Oceanic trench

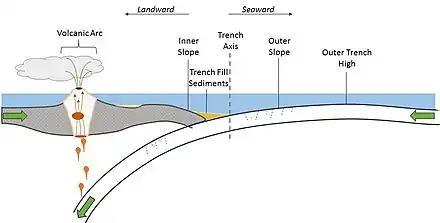
Cross section of an oceanic trench formed along an oceanic-oceanic convergent boundary

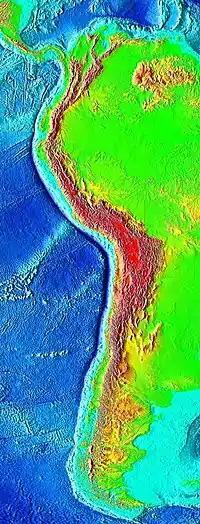
The Peru–Chile Trench is located just left of the sharp line between the blue deep ocean (on the left) and the light blue continental shelf, along the west coast of South America. It runs along an oceanic-continental boundary, where the oceanic Nazca plate subducts beneath the continental South American plate

Oceanic trenches are wide and have an asymmetric V-shape, with the steeper slope (8 to 20 degrees) on the inner (overriding) side of the trench and the gentler slope (around 5 degrees) on the outer (subducting) side of the trench. The bottom of the trench marks the boundary between the subducting and overriding plates, known as the basal plate boundary shear or the subduction décollement. The depth of the trench depends on the starting depth of the oceanic lithosphere as it begins its plunge into the trench, the angle at which the slab plunges, and the amount of sedimentation in the trench. Both starting depth and subduction angle are greater for older oceanic lithosphere, which is reflected in the deep trenches of the western Pacific. Here the bottoms of the Marianas and the Tonga–Kermadec trenches are up to below sea level. In the eastern Pacific, where the subducting oceanic lithosphere is much younger, the depth of the Peru-Chile trench is around .